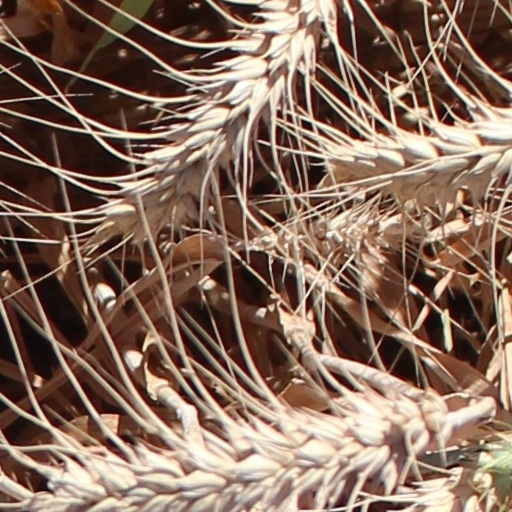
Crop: wheat